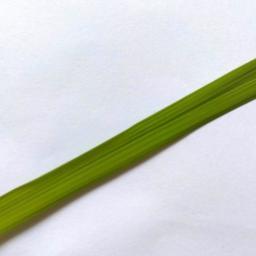
Label: Rice___Healthy